S. V. C. Aiya

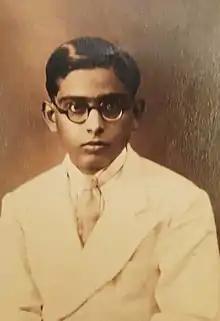
Prof S. V. C. Aiya in Cambridge

S.V. Chandrashekhar Aiya (1911–1992) was an Indian scientist and engineer who mathematically demonstrated the effect of thunderstorms and lightning on television and radio broadcasting signals (RF signals).